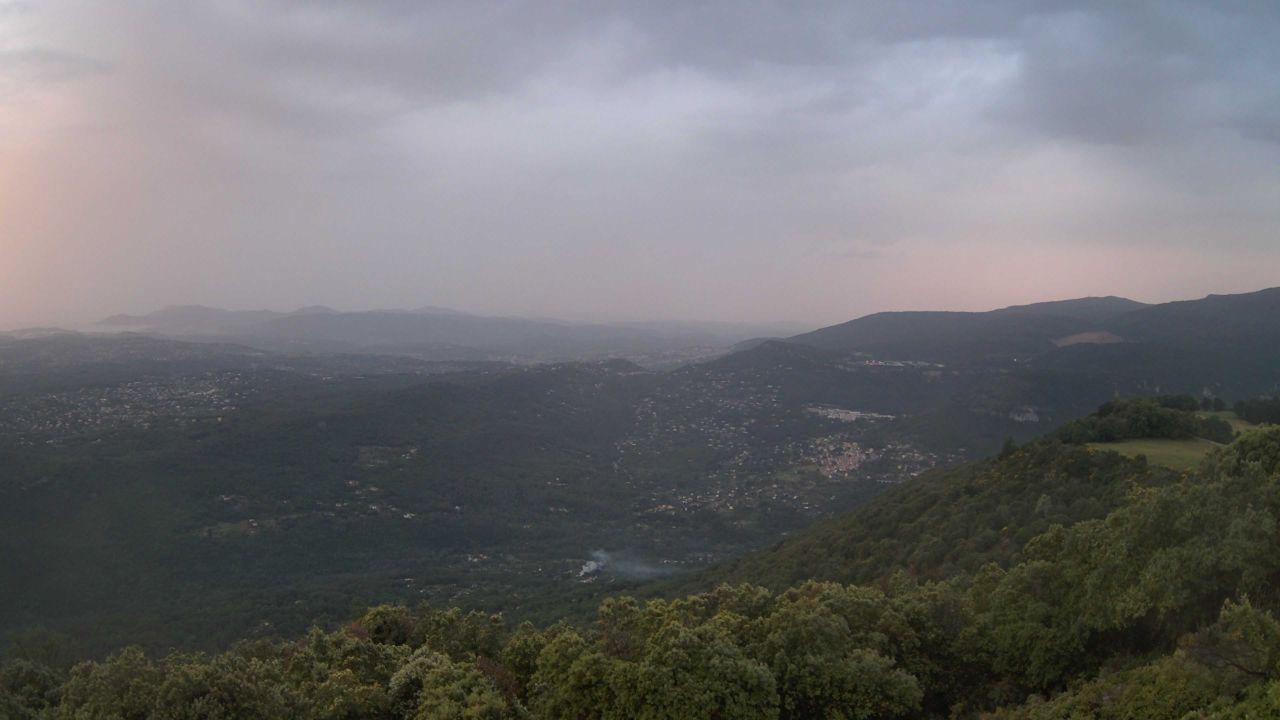
Fire: no
Smoke: yes